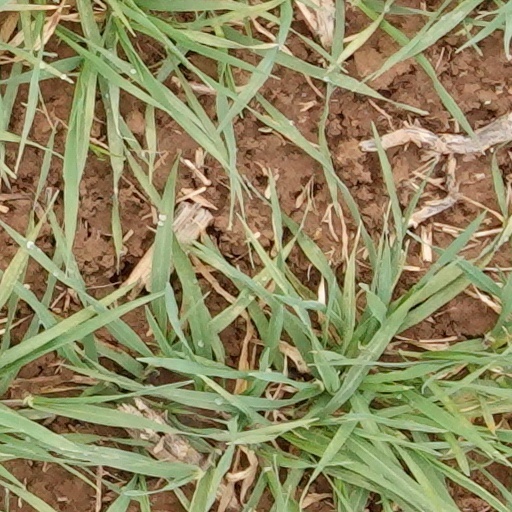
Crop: wheat